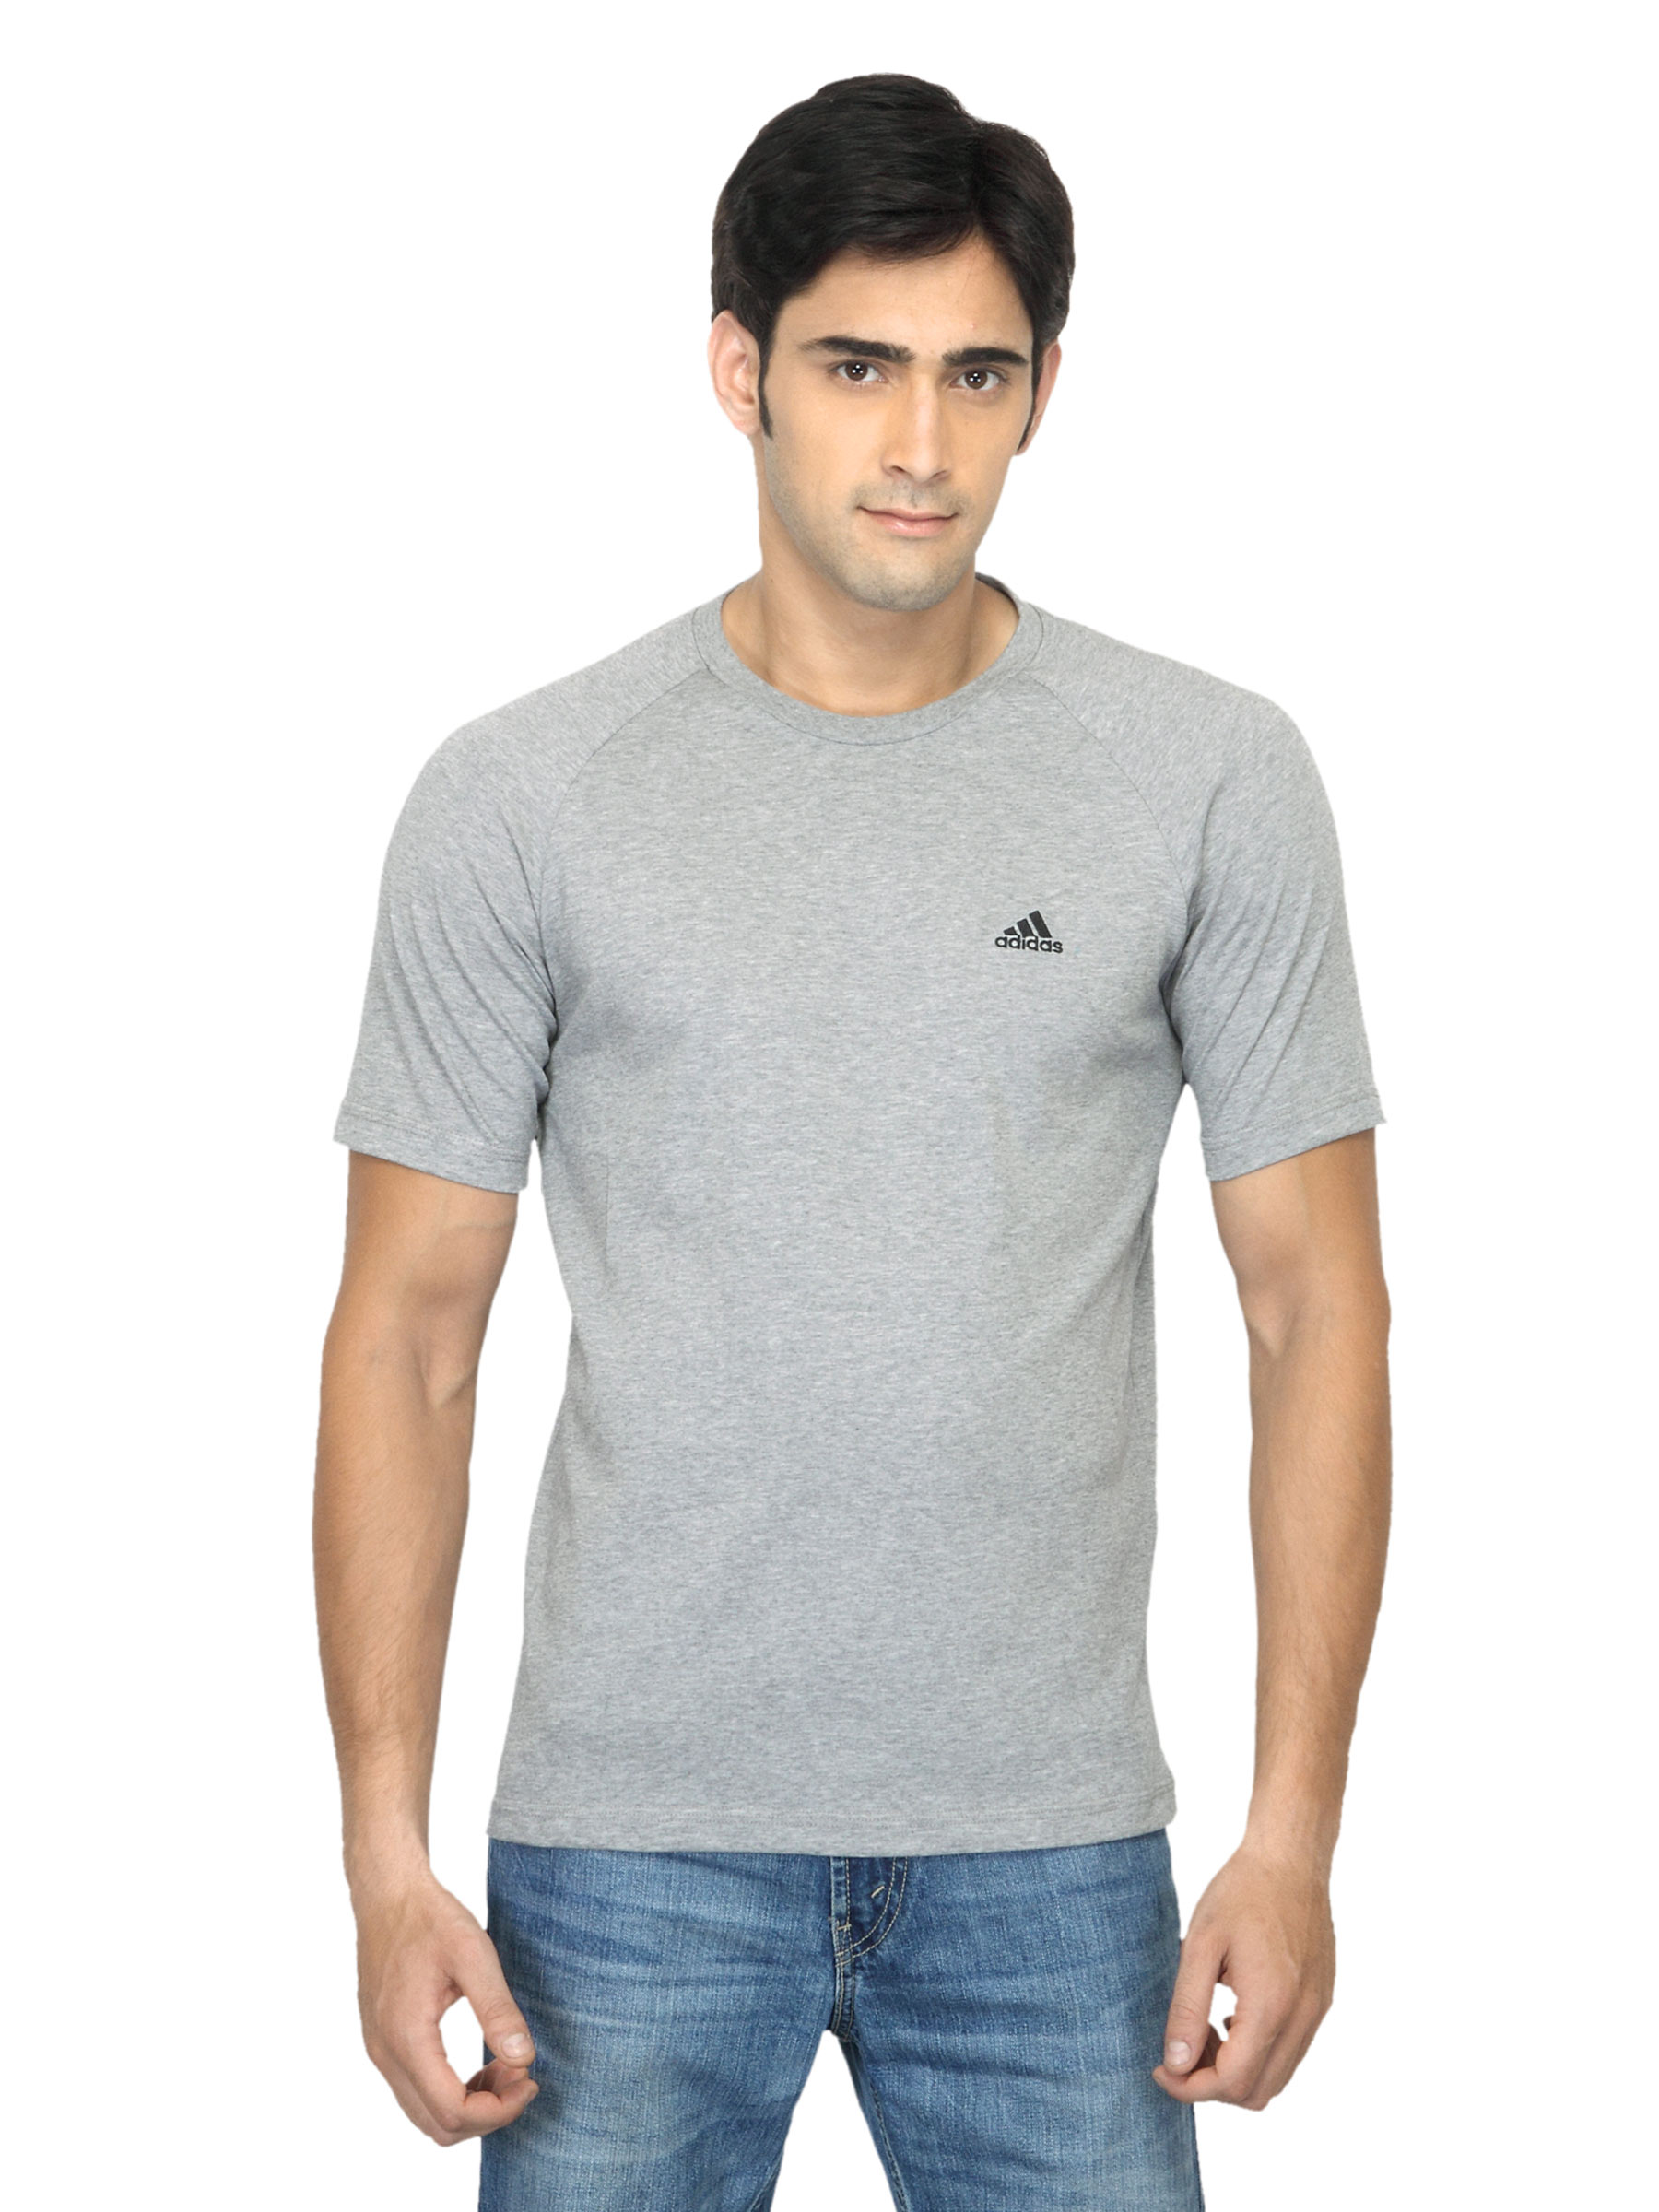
ADIDAS Men Aess Crew Grey T-shirt
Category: Apparel / Topwear / Tshirts
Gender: Men
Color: Grey
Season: Summer 2012
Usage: Casual